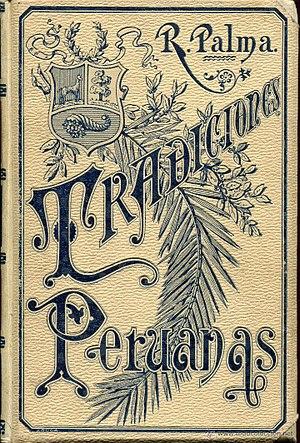
El cóndor pasa est d'abord une œuvre théâtrale musicale classée traditionnellement comme zarzuela, d'où est extrait l'air de la célèbre chanson du même nom.